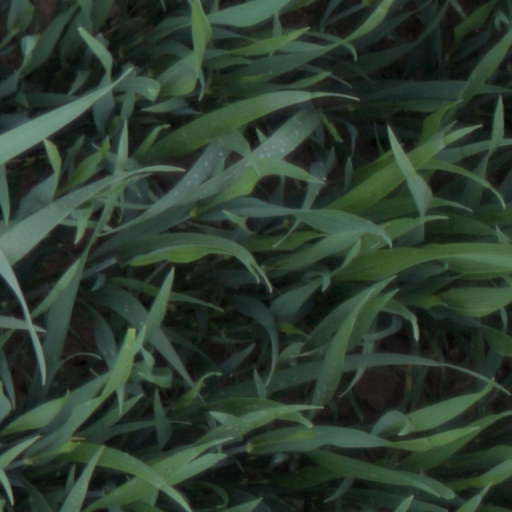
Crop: wheat